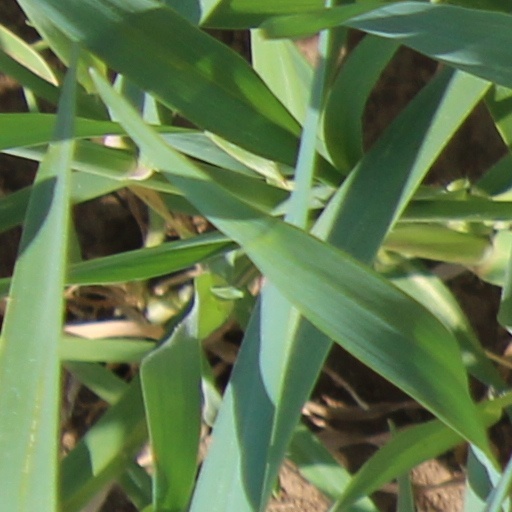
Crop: wheat